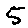
Label: 5